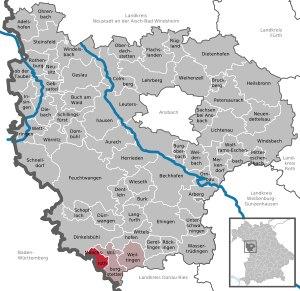
Mönchsroth est une commune de Bavière, située dans l'arrondissement d'Ansbach et le district de Moyenne-Franconie.